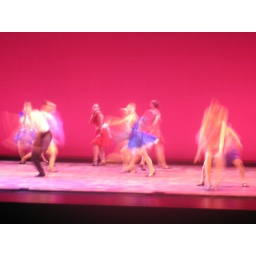
Allison is the one in the center wearing the blue-ish/purple dress with the white mesh trim.